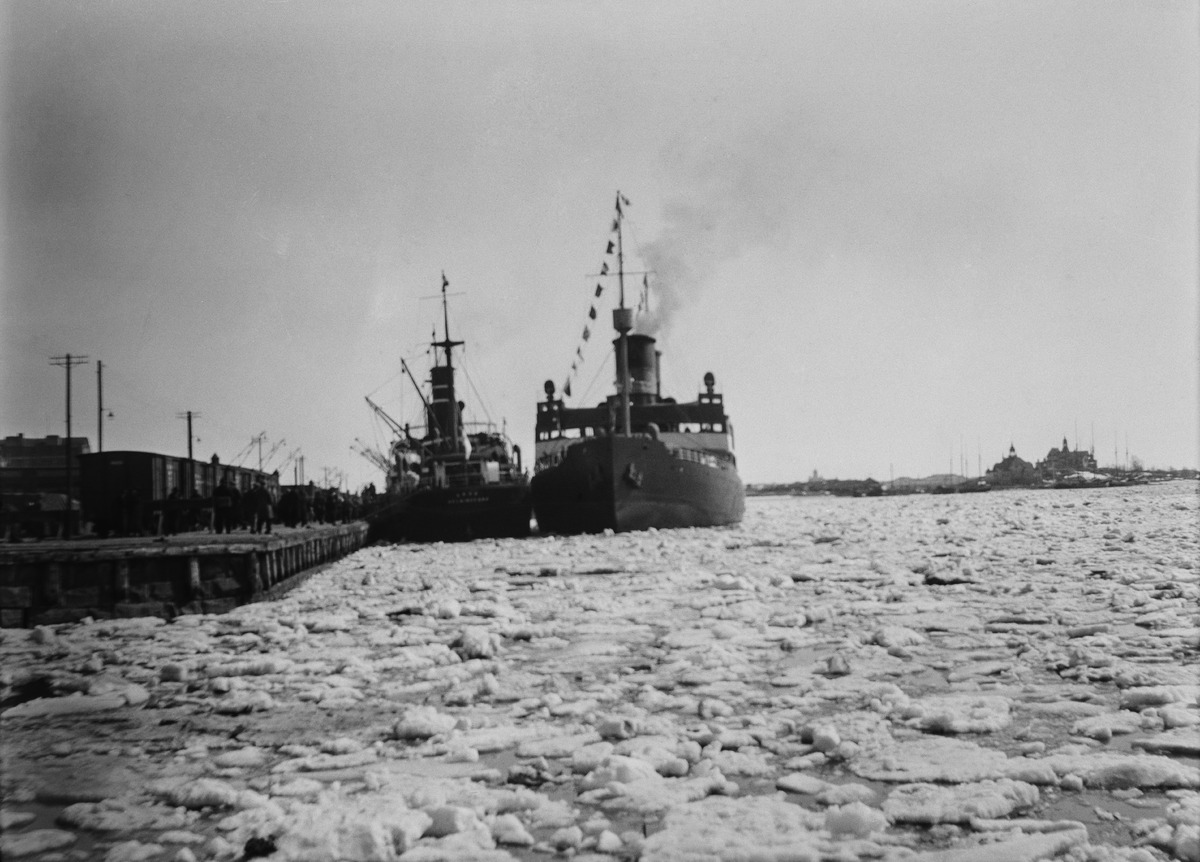
Höyrylaivoja Eteläsatamassa, Rahapajanrannassa (nykyinen Katajanokanlaituri) Katajanokalla
sisällön kuvaus: Höyrylaivoja Eteläsatamassa, Rahapajanrannassa (nykyinen Katajanokanlaituri) Katajanokalla. Kuvan oikeassa reunassa NJK:n paviljonki Valkosaarella ja ravintola Klippan Luodolla. mustavalkoinen
Kuvaaja: Timiriasew, Ivan, valokuvaaja
Ajankohta: kuvausaika 1900 -luku alku
Paikka: Suomi, Uusimaa, Helsinki, Katajanokka Helsinki, Katajanokanlaituri
Aiheet: satamat, höyrylaivat, talvi, jää, saaret, ravintolat